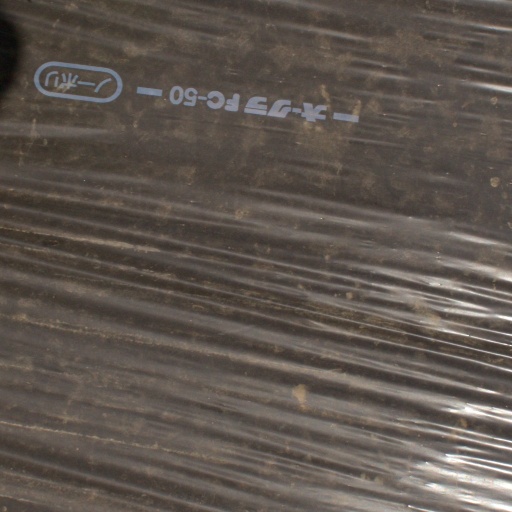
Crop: Jerusalem artichoke